José Amalfitani Stadium

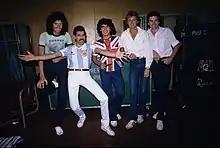
Queen (with singer Freddie Mercury in an Argentina jersey) in a meeting with Diego Maradona before their last concert at Vélez Sarsfield, 8 March 1981

The stadium has hosted many international concerts since the 1980s. English rock band Queen was the first to perform at Vélez Sarsfield –giving three concerts in February 1981– as part of The Game Tour to support their successful homonymous album. The visit of the band (which was at the peak of their career by then) had huge repercussions in Argentina, being widely covered by the media, and famous personalities –such as Diego Maradona– attending to their concerts.